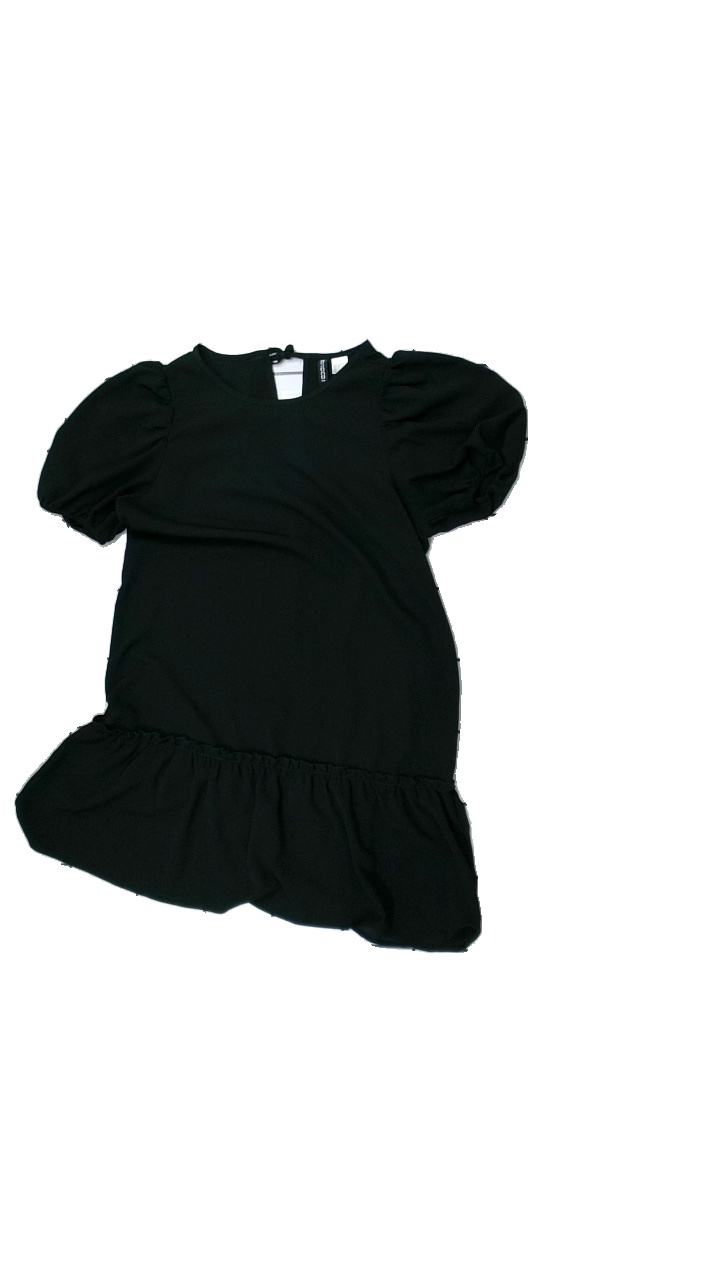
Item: Dress (Ladies)
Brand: H&m
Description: black flowy dress
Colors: Black
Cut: C-collar, Loose
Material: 100% Polyester
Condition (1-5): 5
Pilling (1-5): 5
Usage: Reuse
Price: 50-100